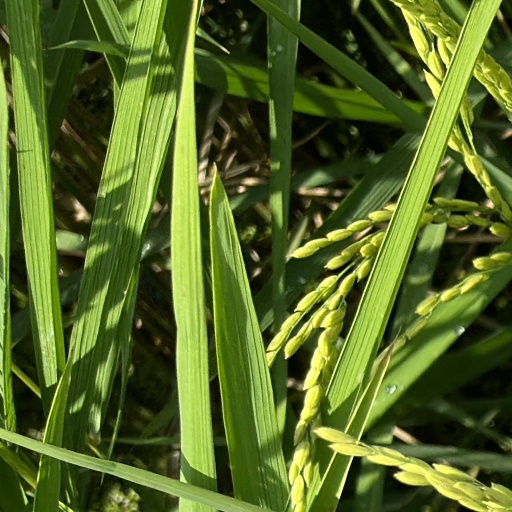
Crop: rice